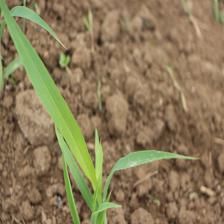
Label: Sorghum